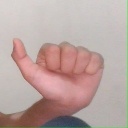
अक्षर: त